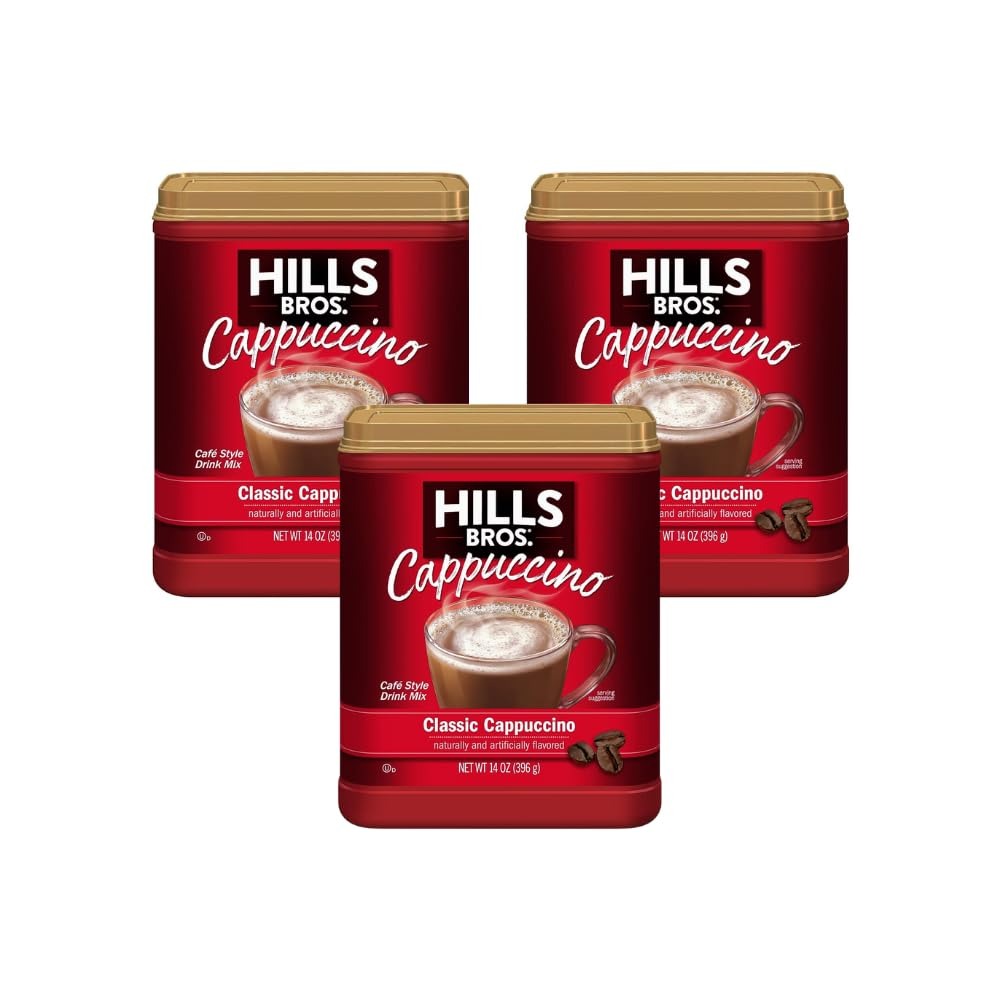
Item Name: Hills Bros Instant Decadent Classic Cappuccino Mix with a Hint of Sweetness, Easy to Use and Convenient, Enjoy Coffeehouse Flavor at Home, Frothy, 14 Oz (Pack of 3)
Bullet Point 1: INSTANT CAPPUCCINO – When you’re in the mood for a cappuccino without the guilt, look no further than Hills Bros. instant cappuccino.
Bullet Point 2: SUGAR-FREE - Our Sugar-Free French Vanilla cappuccino flavor is so frothy and decadent, you'll forget it's sugar free! It has 0g of sugar, 8g of carbs, and just 50 calories
Bullet Point 3: RICH COFFEEHOUSE FLAVOR - Treat yourself to delicious and rich, creamy coffeehouse cappuccino without having to leave the house. Just add hot water, mix, and cuddle up on the couch. Food Form: Powdered
Bullet Point 4: VERSATILE - Warm up with a frothy cup of cappuccino, chill with an ice-blended drink or stir things up by adding cappuccino drink mix to your coffee instead of cream and sugar
Bullet Point 5: A BRAND TO TRUST - Hills Bros. was created over 137 years ago with a commitment to quality. We've been delighting customers ever since with innovative roasting methods, delicious blends and more
Product Description: Are you in the mood for a delicious, decadent treat, but don't want to leave the house or wait in long lines at a coffee shop? Look no further than Hills Bros. instant cappuccino. Our classic instant cappuccino blend instantly creates a sparkling, decadent cup of cappuccino, with just a touch of sweetness. Just add water! It's also a versatile mix, and can create a warm, frothy mug or cold cappuccino mixed with ice. You can even use this cappuccino mix instead of cream and sugar in your brewed coffee. It's convenient and easy to use: enjoy a delicious and rich creamy coffee shop cappuccino without having to leave your home. Hills Bros. Coffee was created more than 137 years ago with an unwavering commitment to quality. We've been delighting customers ever since with our innovative roasting methods, delicious mixes, and more. Our coffee is brewed without compromise.
Value: 42.0
Unit: Ounce

Price: 11.35